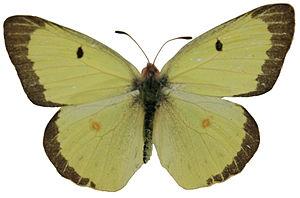
Le Coliade du trèfle est une espèce d'insecte lépidoptère de la famille des Pieridae, de la sous-famille des Coliadinae et du genre Colias qui réside en Amérique du Nord où il est commun d'où son nom en anglais de Common Sulphur ou Clouded Sulphur.